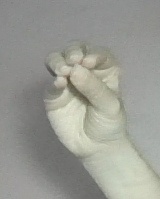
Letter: ha